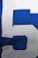
Number: 5